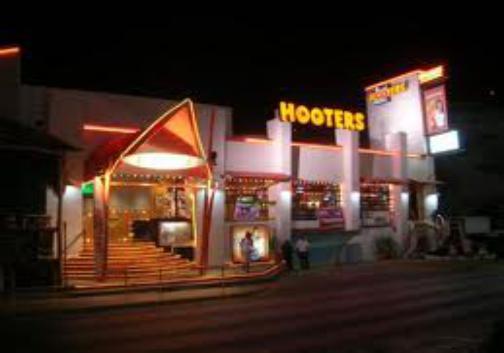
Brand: Hooters
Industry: Leisure